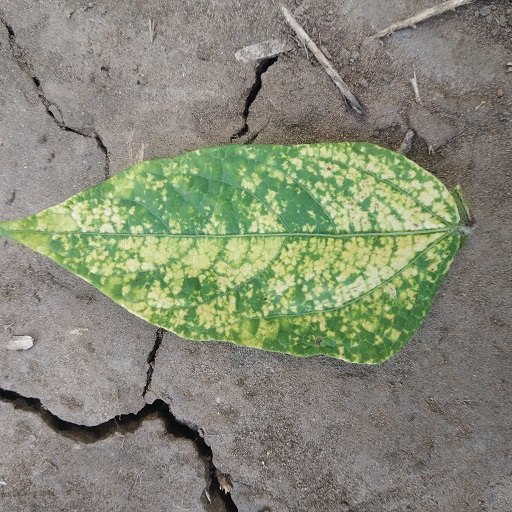
Label: Yellow Mosaic